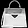
Label: Bag